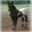
Label: horse